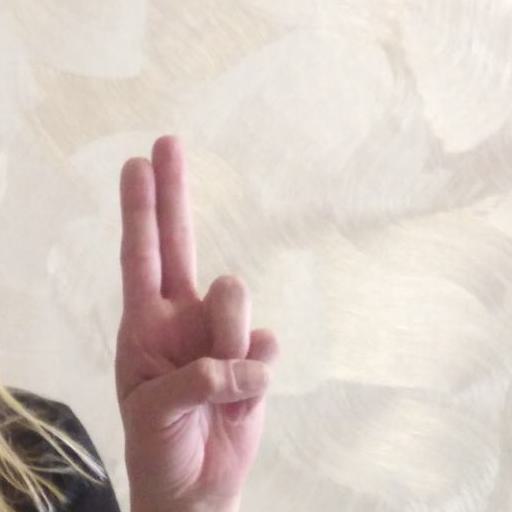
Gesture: two_up